Václav Čtvrtek

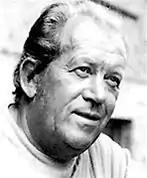
Václav Čtvrtek

Václav Cafourek (4 April 1911 – 6 November 1976), commonly known under his pen name of Václav Čtvrtek, was a Czech poet and author. His most famous works include Křemílek and Vochomůrka, Rumcajs and Víla Amálka. He primarily wrote fairy tales for children, and some of his works have been adapted on the Czech children's television program Večerníček. On 4 April 2011, Google celebrated his 100th birthday by replacing the original Google logo with a doodle celebrating his works for a day on Google Czech Republic.